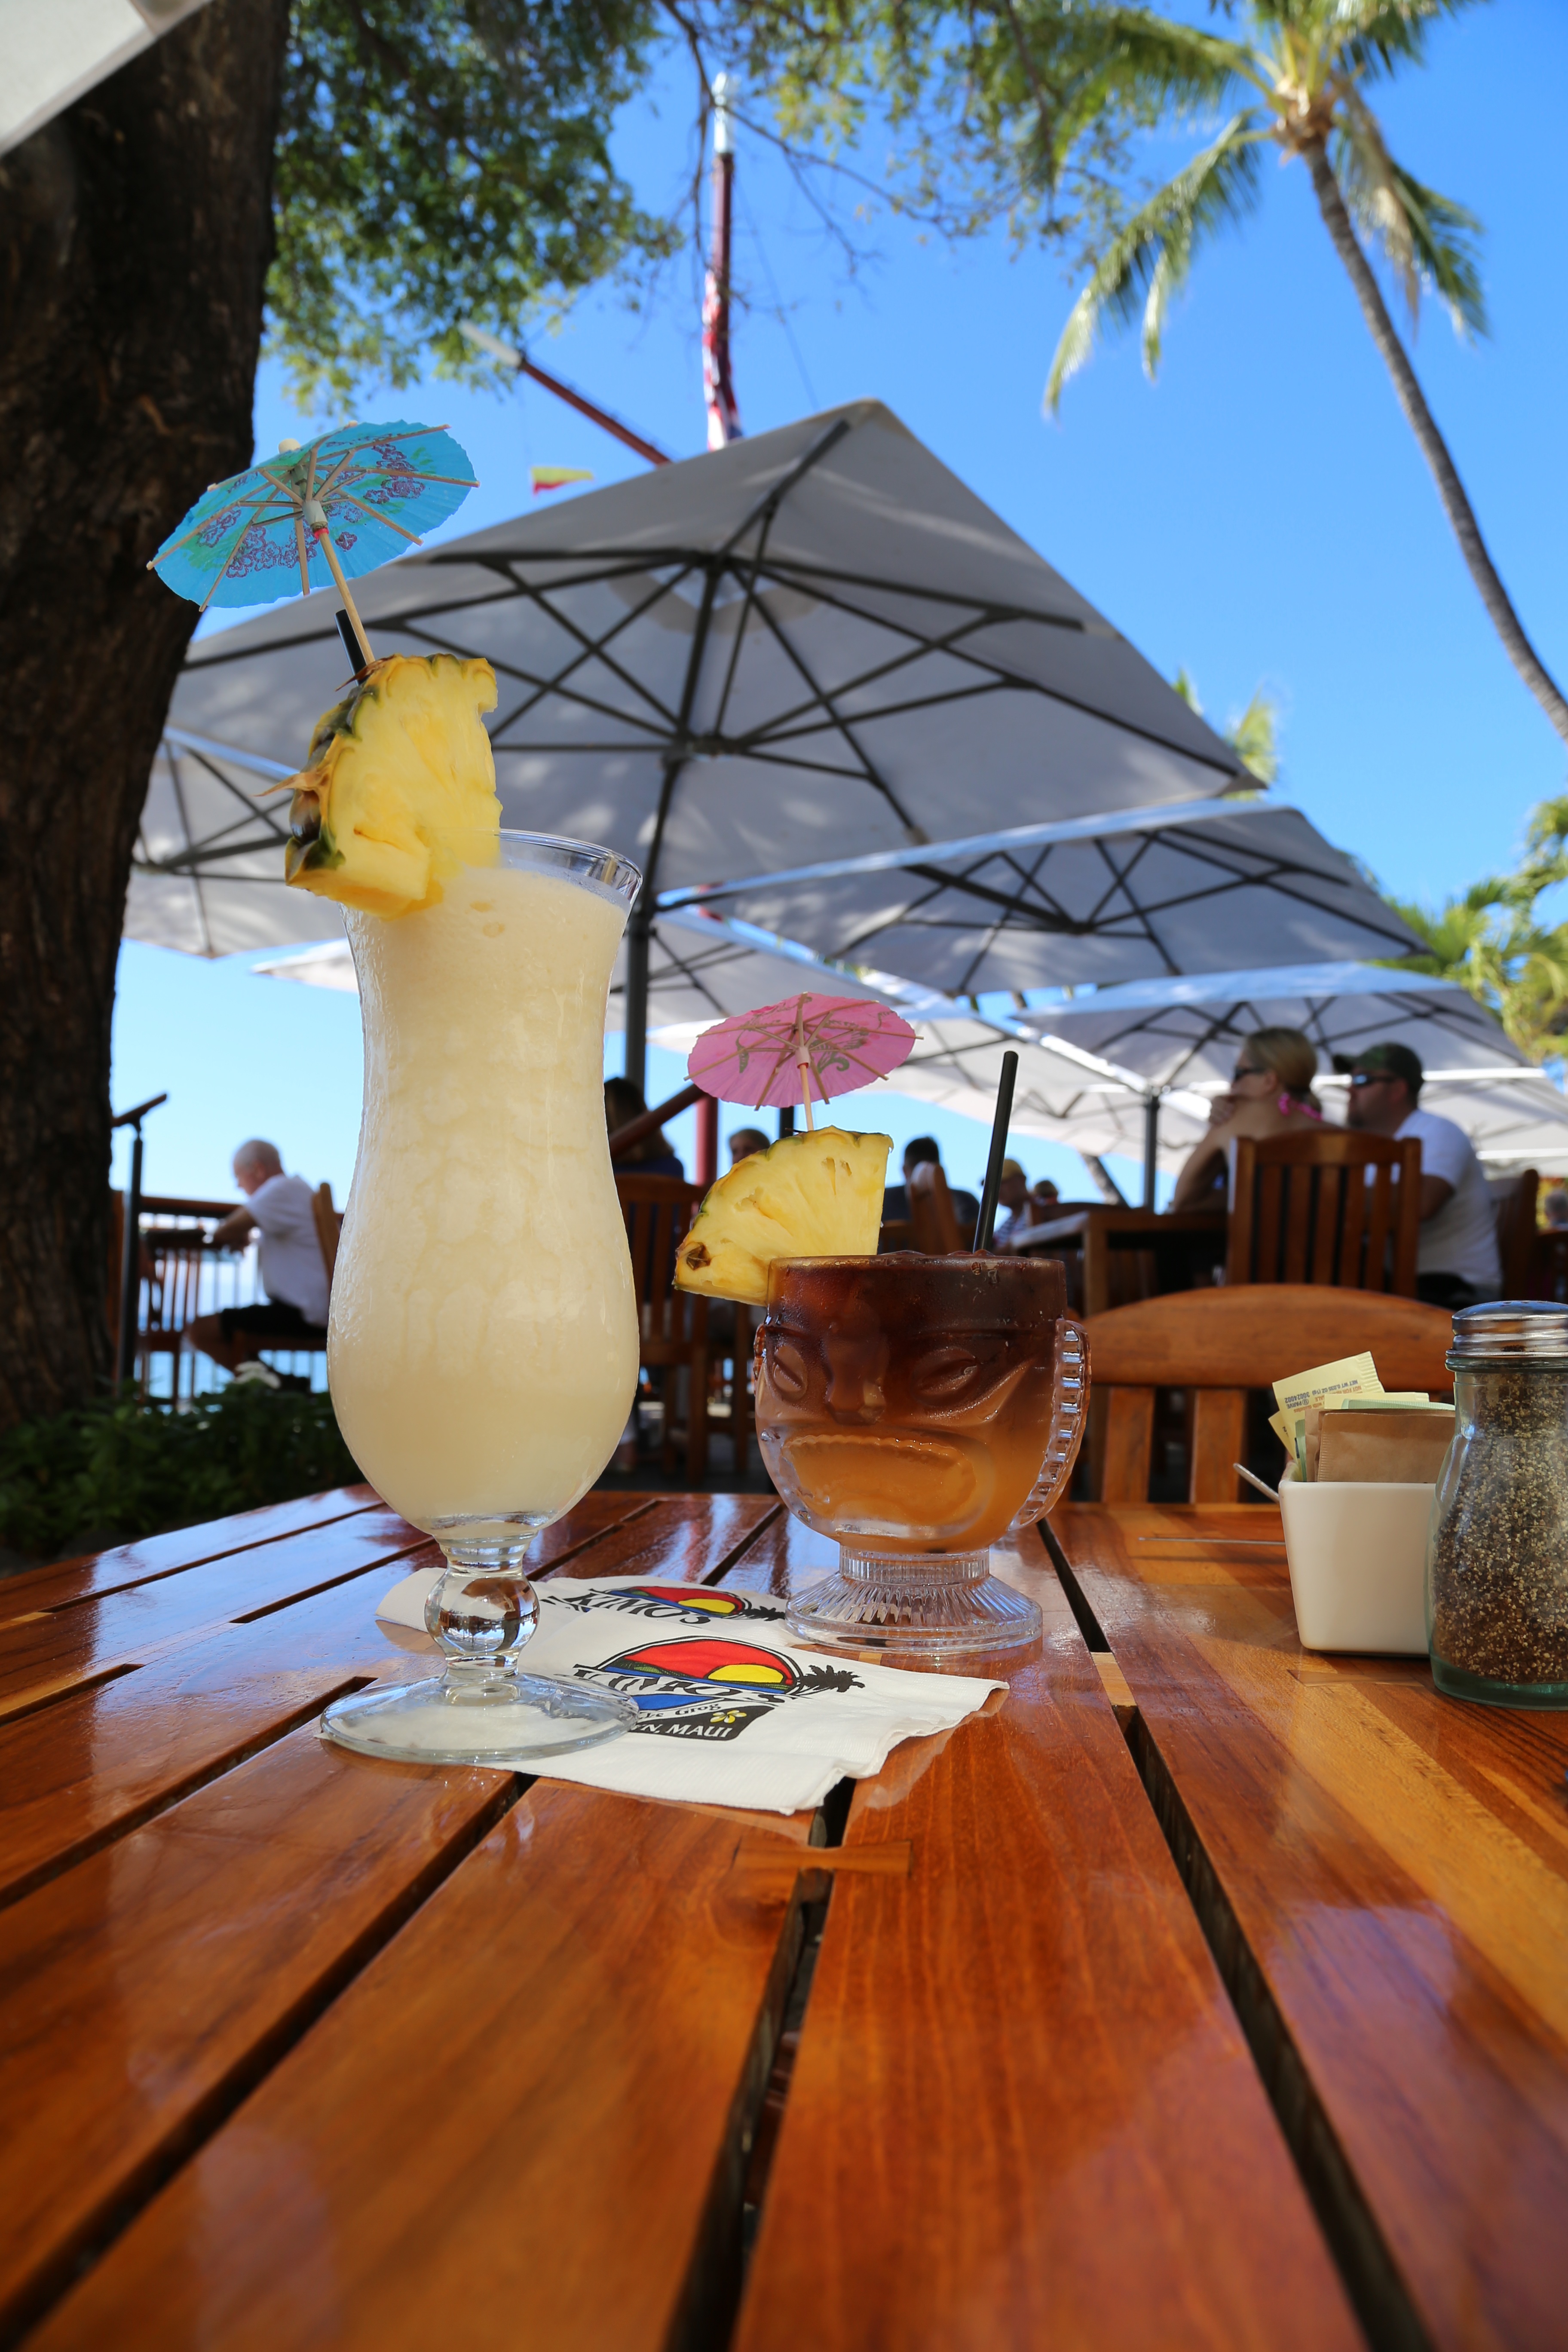
table, restaurant, vacation, bar, drinks, cocktails, pina colada